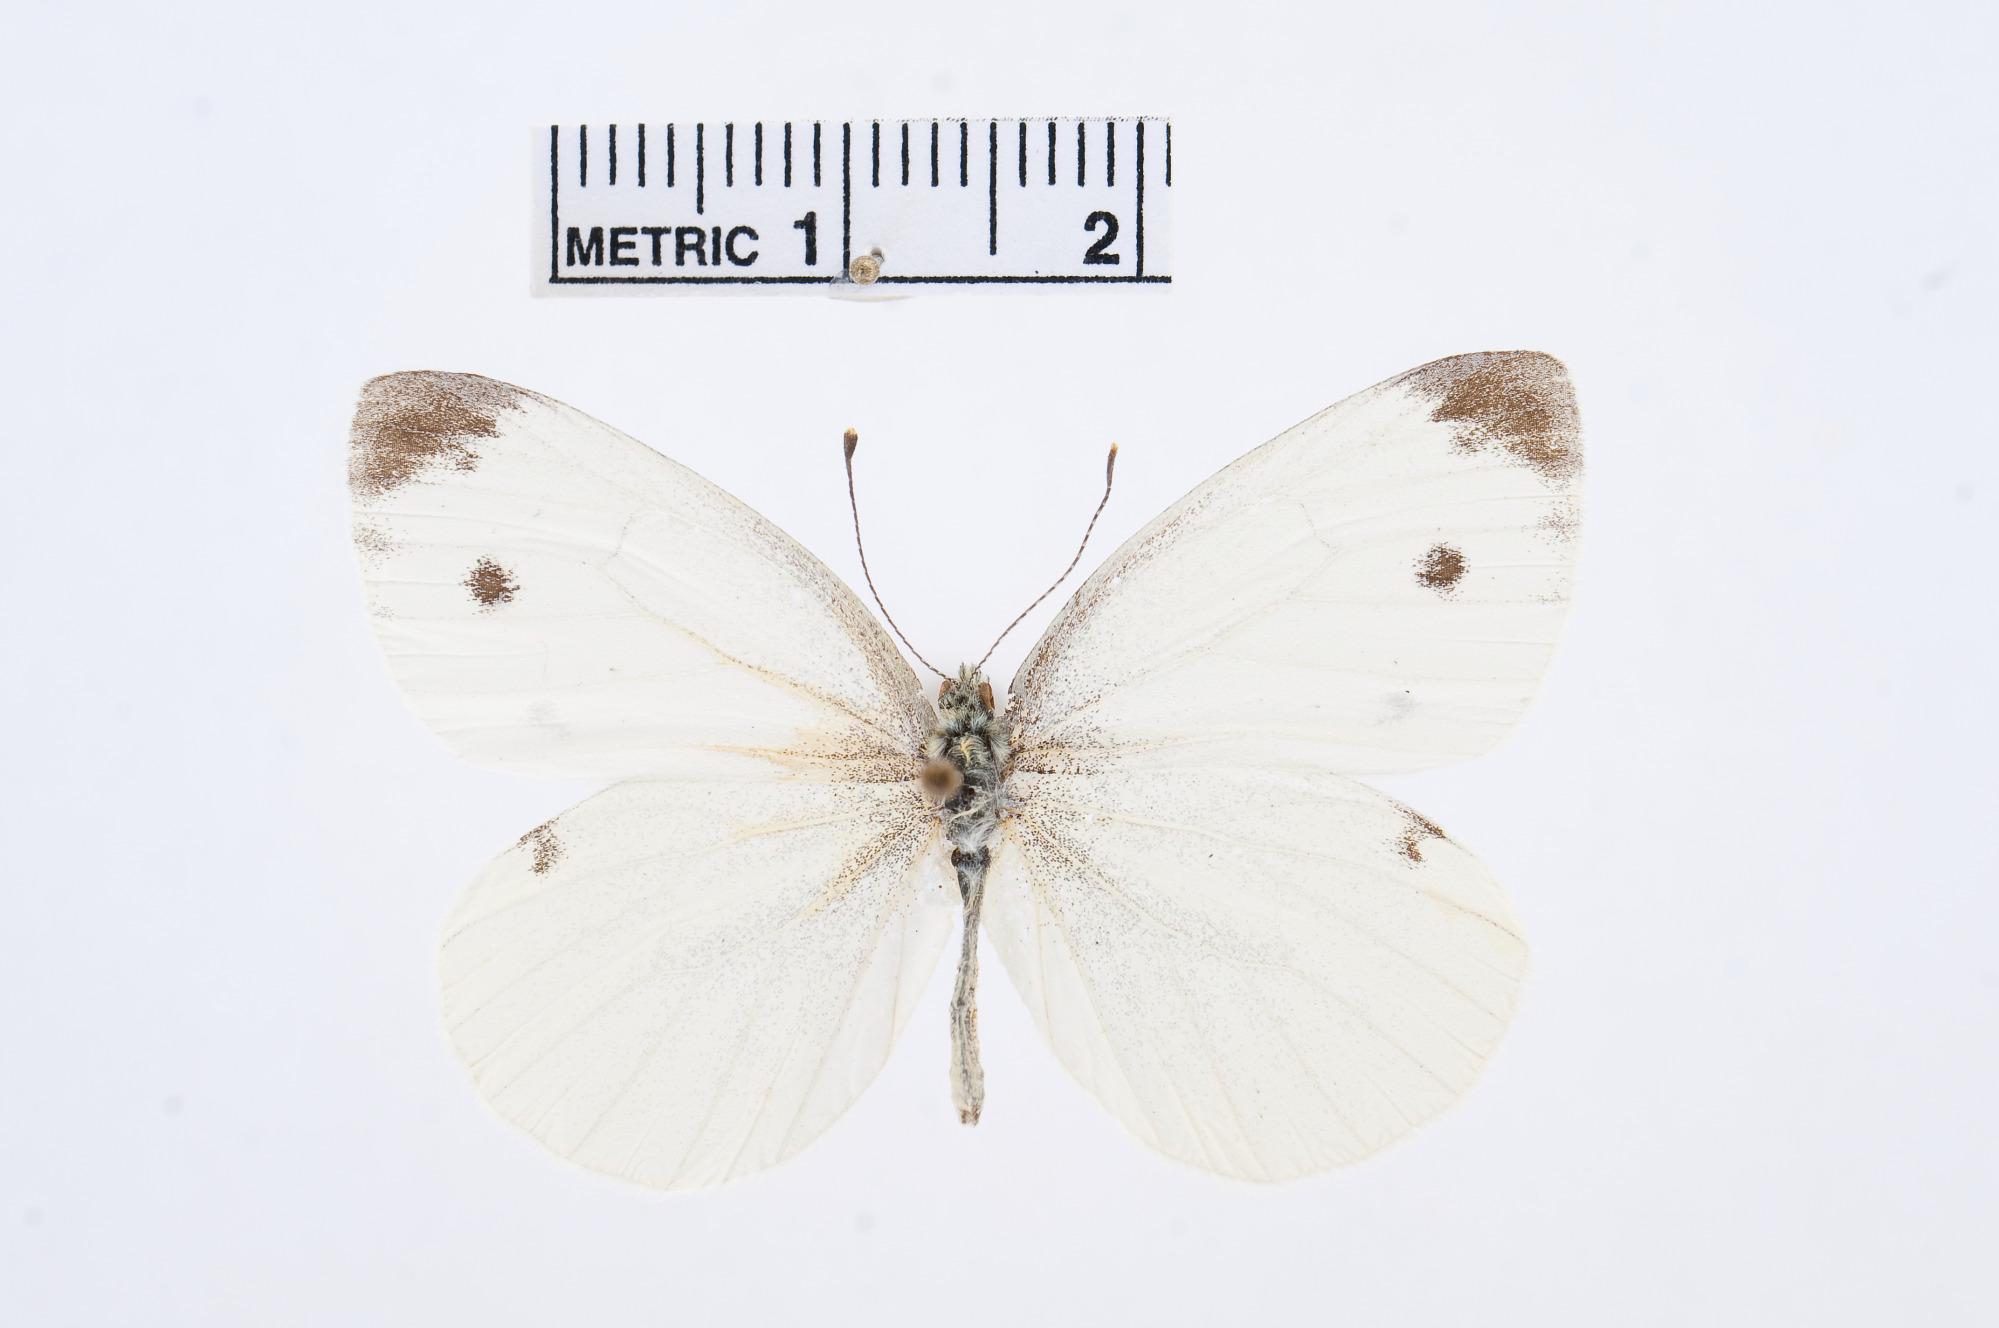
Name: Pieris pseudorapae
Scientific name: Pieris pseudorapae
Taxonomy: Animalia, Arthropoda, Hexapoda, Insecta, Lepidoptera, Pieridae, Pierinae